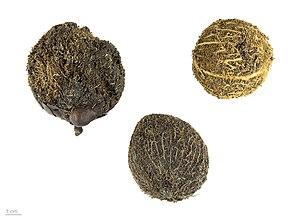
Hyphaene petersiana est une espèce de palmier du genre Hyphaene de la famille des Arecaceae, originaire d’Afrique.